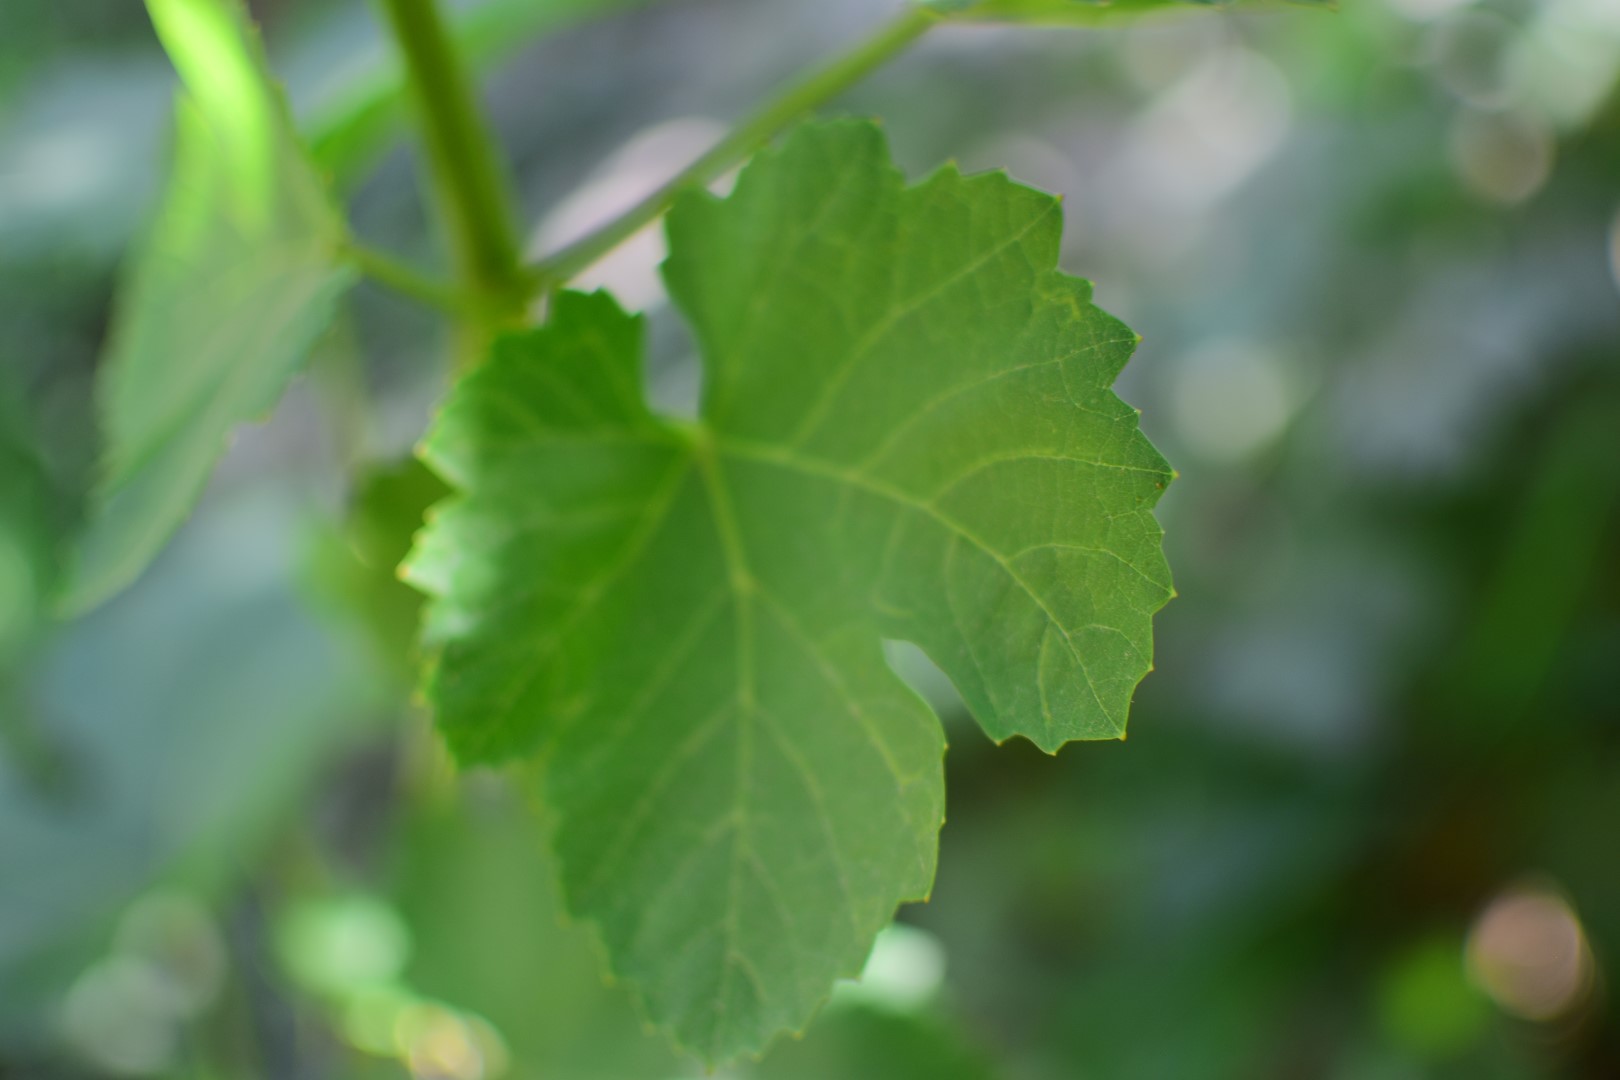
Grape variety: Shdah